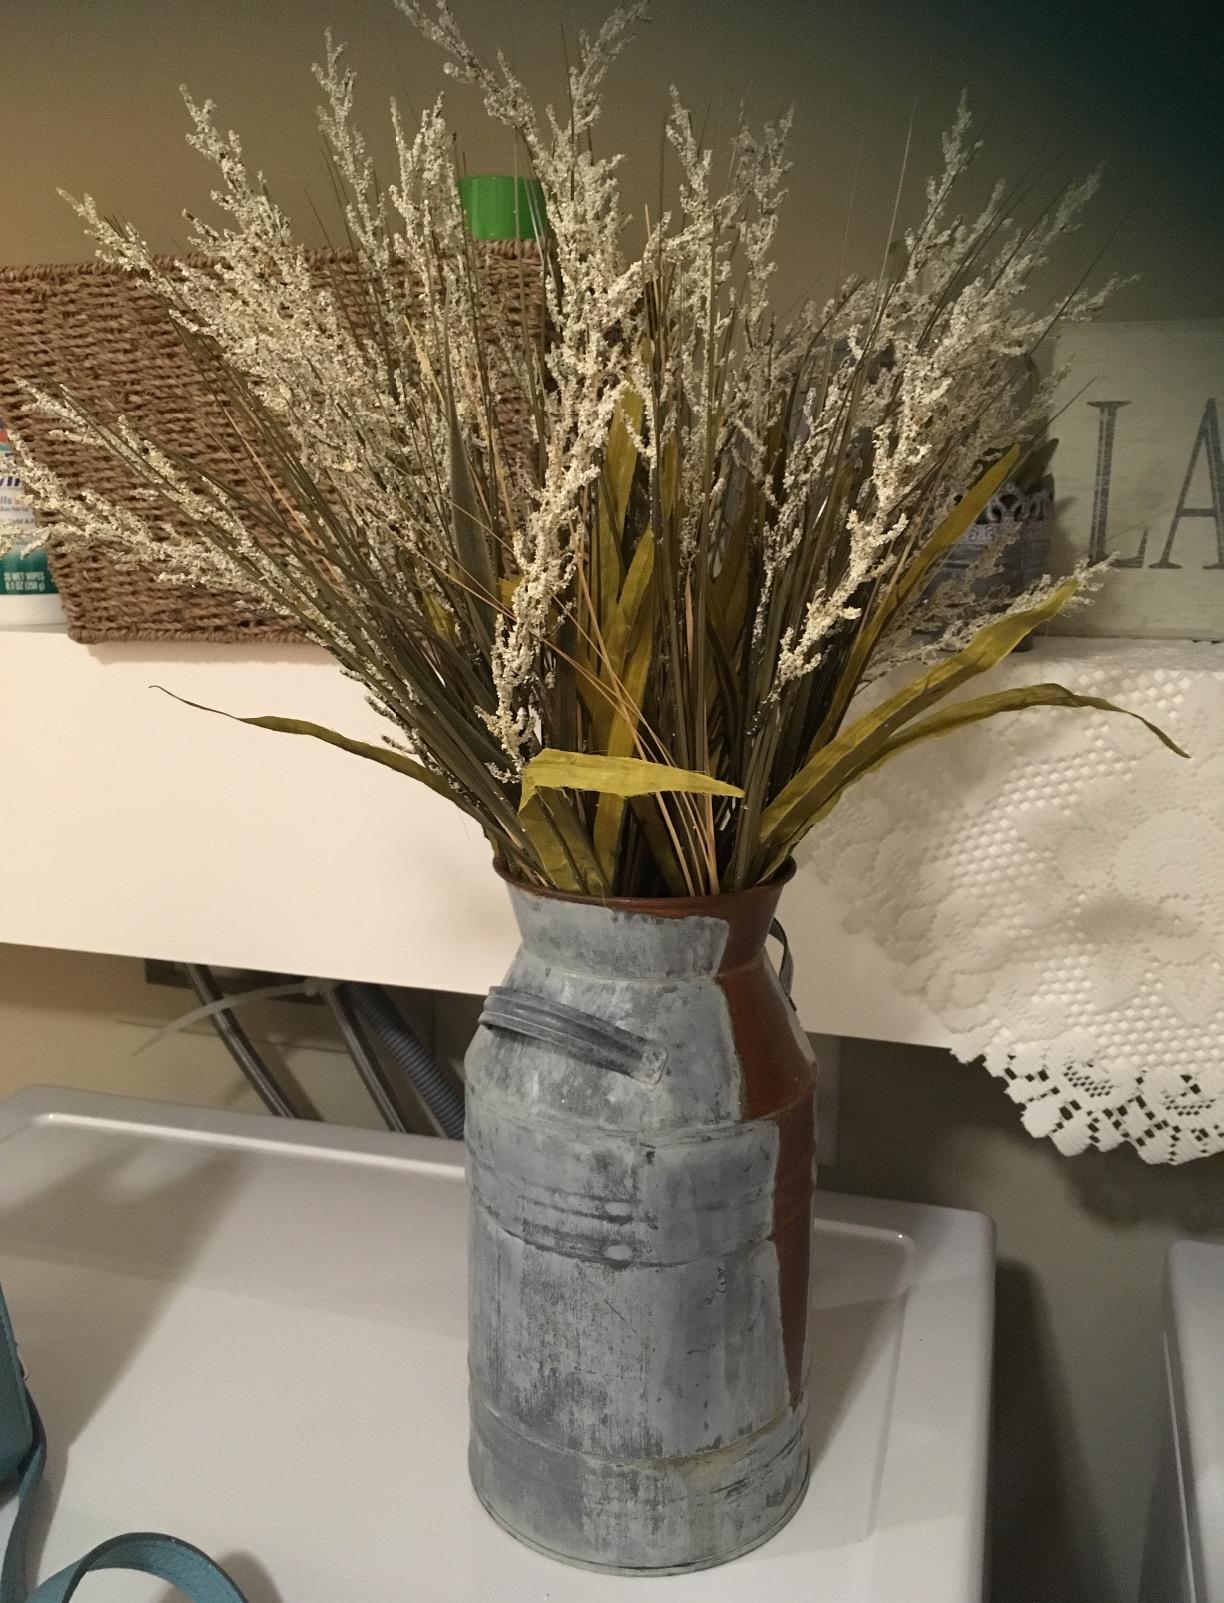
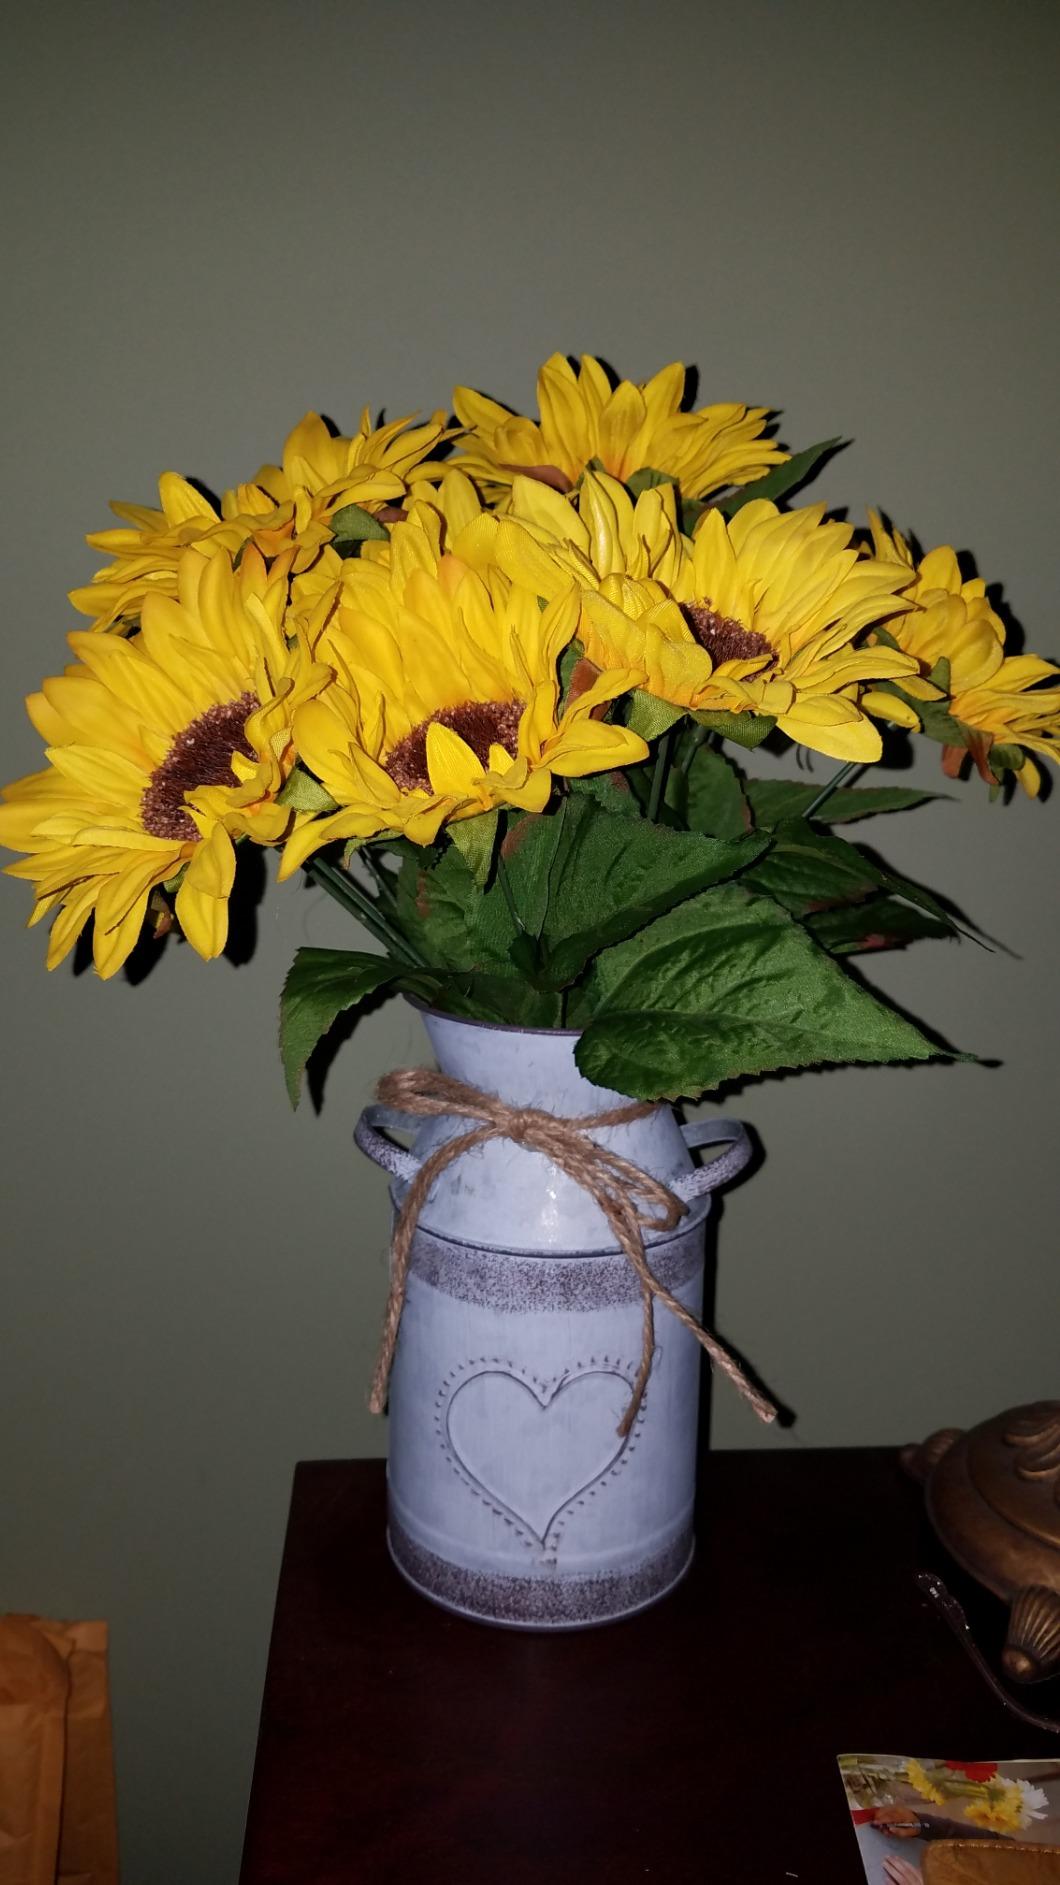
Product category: vase
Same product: no